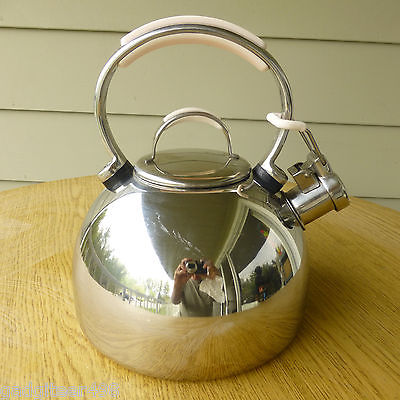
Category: kettle